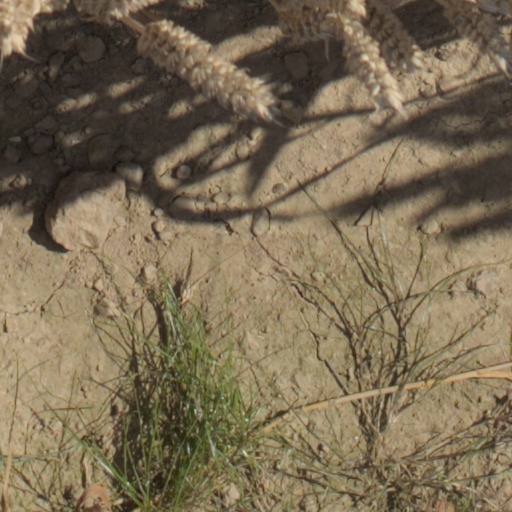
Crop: wheat